Hyphen Hyphen

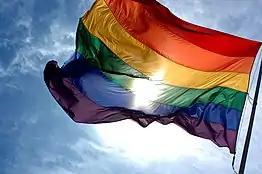
"Be High With Me"

Hyphen Hyphen surround themselves with the producer Glen Ballard. He is the coauthor of "Don't Wait for Me". He introduced the band to the mixers Mike “Spike” Stent ("Too young") and Dan Grech ("Call my name").